East of the Sun and West of the Moon

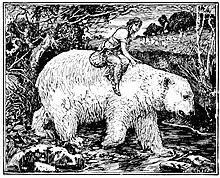
The white bear carries his intended on his back. Illustration from "The Blue Fairy Book" by Henry Justice Ford.

When she grows homesick, the bear agrees that she might go home as long as she agrees that she will never speak with her mother alone, but only when other people are around. At home, her family welcomes her, and her mother makes persistent attempts to speak with her alone. She finally persuades her daughter to disclose the entire account about the strange man who sleeps beside her in the dark each night, and leaves before daybreak. In response to the girl's story, she insists that the White Bear must really be a troll, gives her a candle, and tells her to light it at night, to see who is sharing her bed, warning her not to spill any tallow.